Aisyiyah

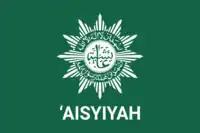
Flag of Aisyiyah

Aisyiyah is an Islamic non-governmental organization in Indonesia dedicated to female empowerment and charitable work. It was formed on 19 May 1917 by Nyai Ahmad Dahlan to facilitate women's access to education, health care and social services. The organization provides micro-loan and small business development support, family planning services, maternal and pediatric care, orphanages, training for female Muslim clerics, and standard preschool through university level education. These social services end at death, whereby the organization provides female morticians so that female bodies do not need to be prepared for burial by men. Aisyiyah manages several hundred healthcare centers in Indonesia as well as three branches in Egypt, Malaysia and the Netherlands. The organization's stated goal is to make Islamic society a reality for women, and it encourages its members to seek further education even if they become "smarter than their husbands."